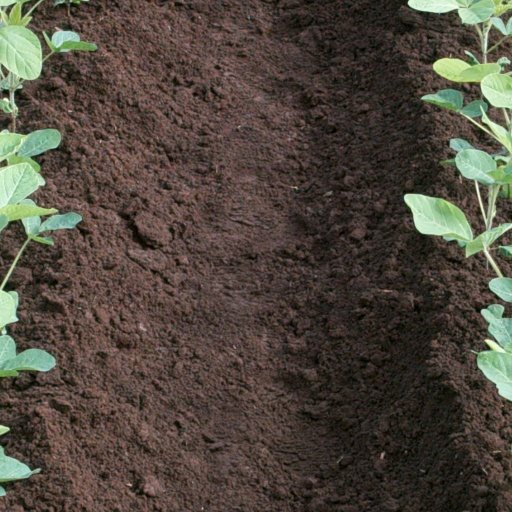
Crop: soybean